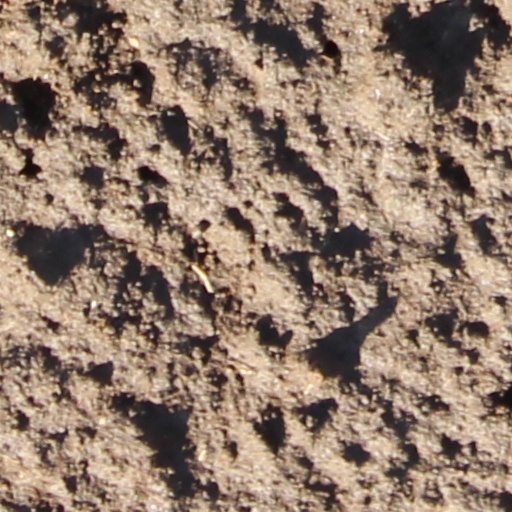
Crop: wheat